Brien Cokayne, 1st Baron Cullen of Ashbourne

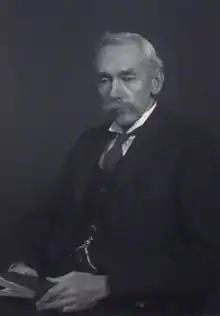

Brien Ibrican Cokayne, 1st Baron Cullen of Ashbourne (born Brien Ibrican Adams; 12 July 1864 – 3 November 1932) was a British businessman and banker.